Vero man

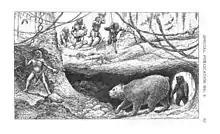
Artist's conception of Pleistocene Vero Man hunters and two Florida cave bears ("Tremarctos floridanus").

Vero Man refers to a set of fossilized human bones found near Vero (now Vero Beach), Florida, in 1915 and 1916. The human bones were found in association with those of Pleistocene animals. Pleistocene dates range from 2,580,000 to 11,700 years ago. The suggestion that humans might have been present in Florida (or anywhere in the Americas) during the Pleistocene was controversial at the time and most of the contemporary archaeologists did not accept that the Vero fossils could be that old.